Maharishi Mahesh Yogi

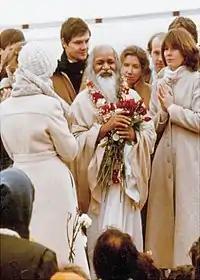
The Maharishi during a 1979 visit to Maharishi University of Management in Fairfield, Iowa

In the mid 1970s, the Maharishi's U.S. movement was operating 370 TM centres manned by 6,000 TM teachers. At that time, the Maharishi also began approaching the business community via an organisation called the American Foundation for SCI (AFSCI), whose objective was to eliminate stress for business professionals. His TM movement came to be increasingly structured along the lines of a multinational corporation.